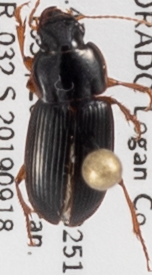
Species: Harpalus herbivagus
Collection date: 2019-09-18
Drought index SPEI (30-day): -0.26
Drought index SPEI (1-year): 0.454
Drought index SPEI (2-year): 0.8